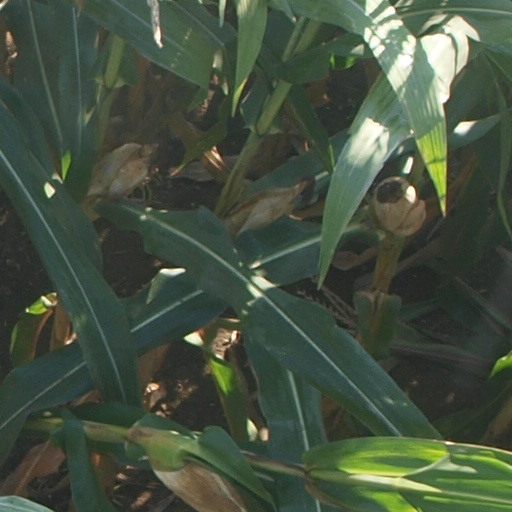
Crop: maize; corn